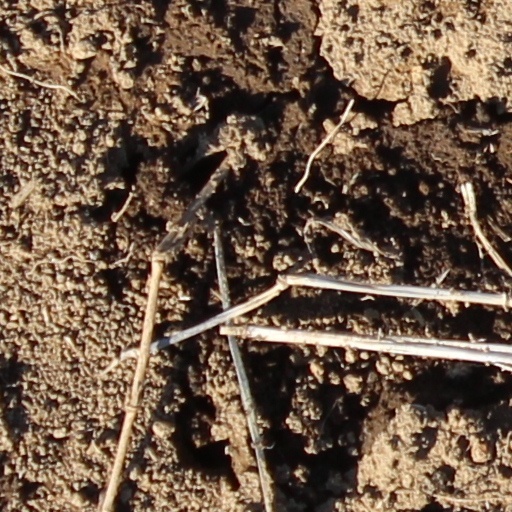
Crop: wheat